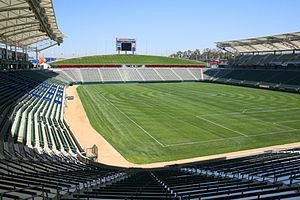
Les Jeux olympiques d'été de 2028, officiellement appelés les Jeux de la XXXIVᵉ olympiade de l'ère moderne, seront célébrés en 2028 à Los Angeles, aux États-Unis. La ville de Californie est seule candidate à l'organisation des Jeux, qui lui sont officiellement attribués le 13 septembre 2017 lors de la 131ᵉ session du Comité international olympique, à Lima.
La Gold Cup féminine 2006, est la septième édition de la Gold Cup féminine, met aux prises les 6 meilleures sélections féminines de football d'Amérique du Nord, d'Amérique centrale et des Caraïbes affiliées à la CONCACAF. La compétition se déroule aux États-Unis du 19 au 26 novembre 2006.